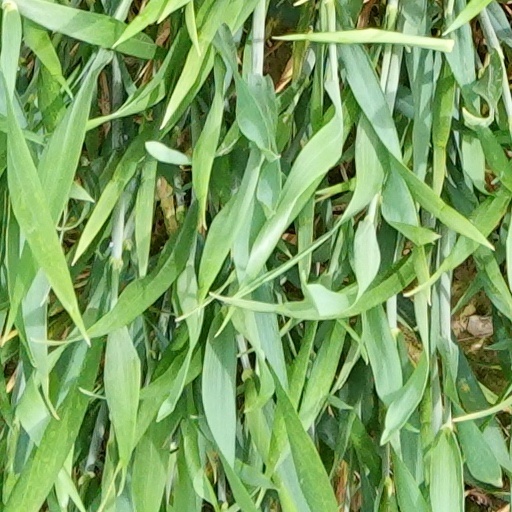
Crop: wheat